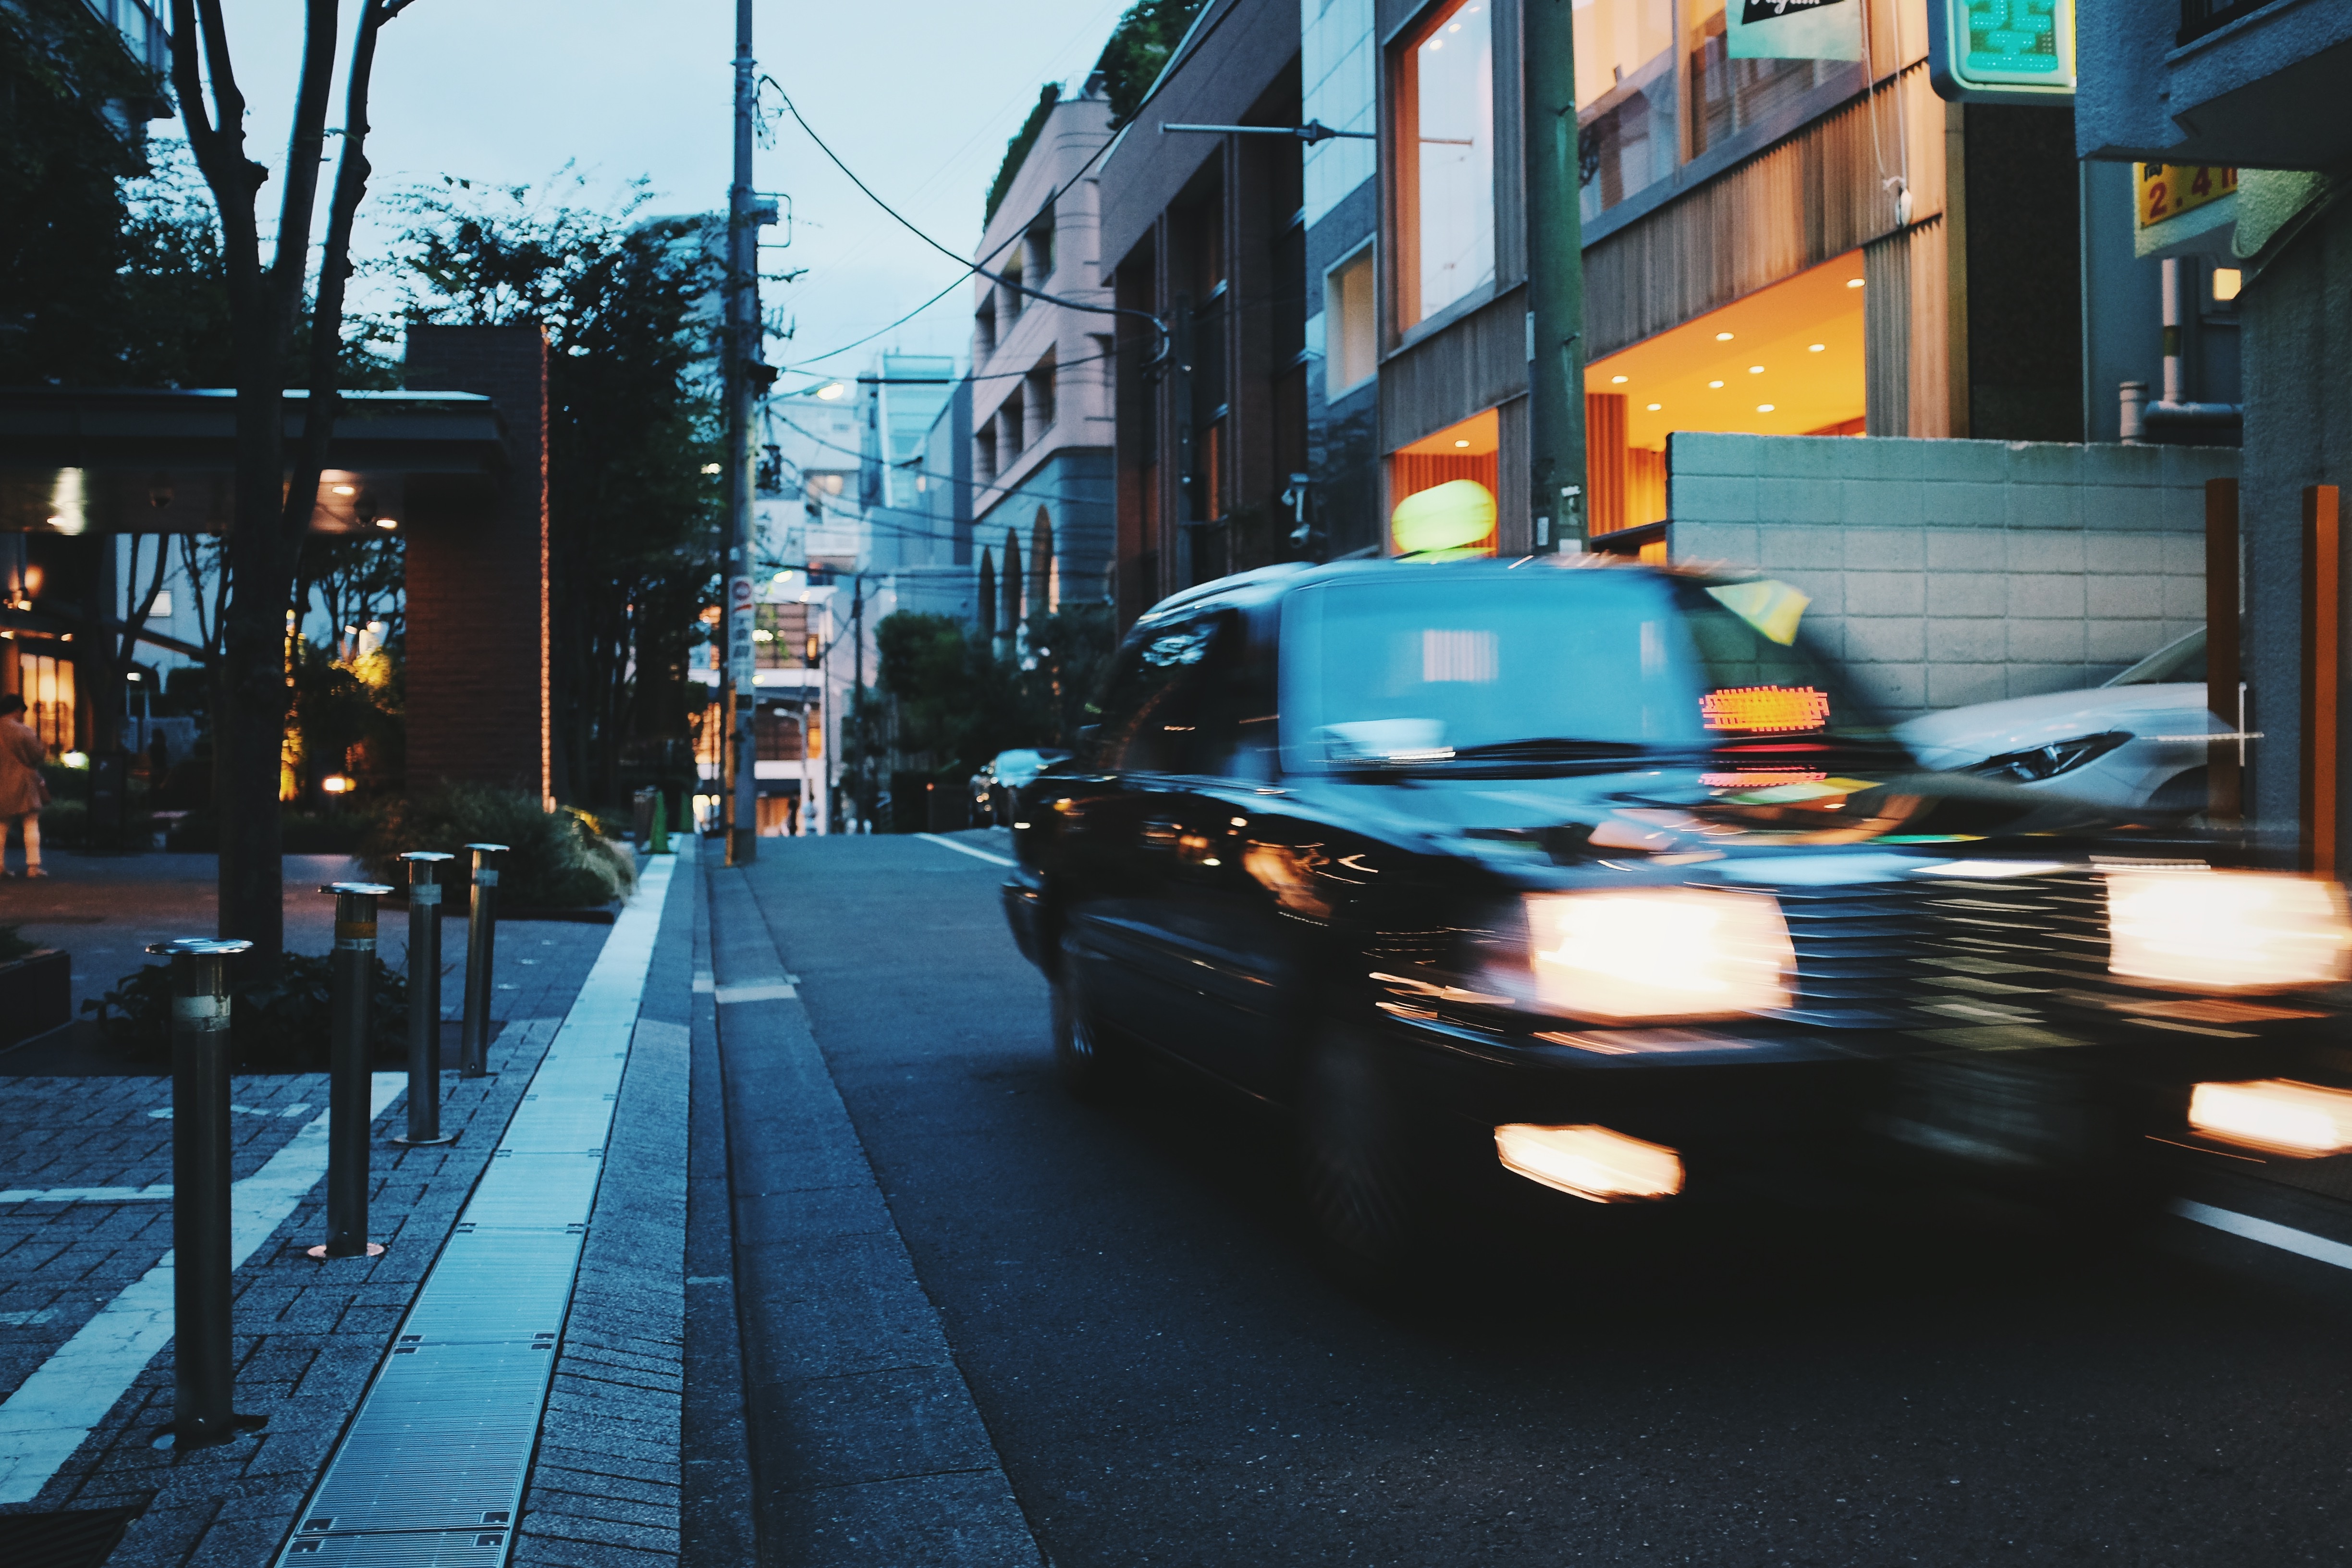
pedestrian, road, traffic, street, car, night, city, urban, downtown, taxi, cab, vehicle, lane, narrow street, infrastructure, urban area